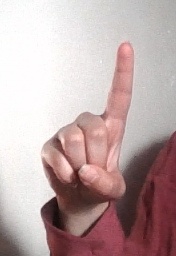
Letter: bb